Artin transfer (group theory)

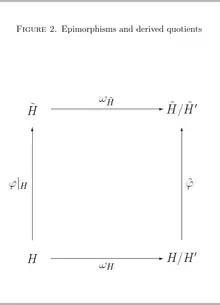
Figure 2: Epimorphisms and derived quotients.

Proof. This claim is a consequence of the Main Theorem in the article on the induced homomorphism. Nevertheless, an independent proof is given as follows: first, the image of the commutator subgroup is